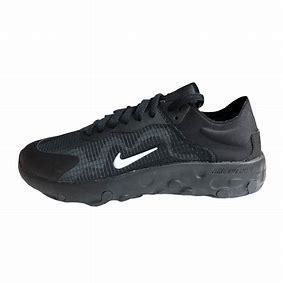
Brand: Nike
Model: Renew Lucent